Avengers in Galactic Storm

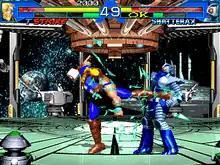
Thunderstrike VS. Shatterax.

The game's plot and roster of playable characters and their assistant characters are based on the "" story arc. All the characters in the game are voiced by Jon St. John and Lani Minella.